How to Be a Man

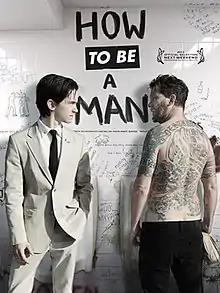
Film poster

How to Be a Man is a 2013 American comedy film directed by Chadd Harbold and starring Gavin McInnes. It tells the story of an ex-comedian who mistakenly believes that he is dying from breast cancer, and therefore makes a video with advice for his unborn son. The film was produced through Zero Day Fox.